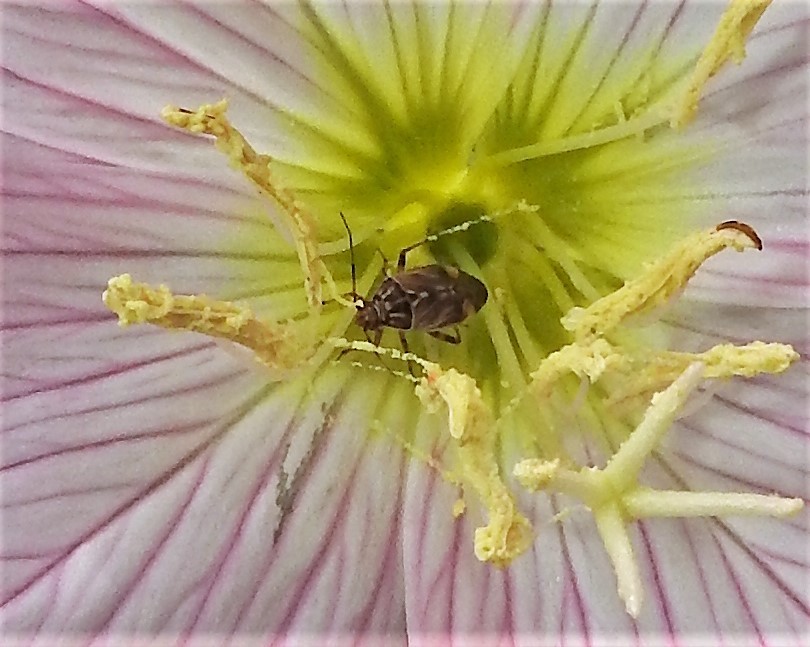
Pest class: lygus_bug